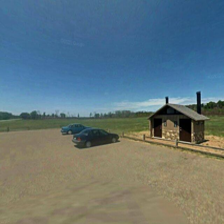
Label: streetView